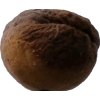
Label: peach